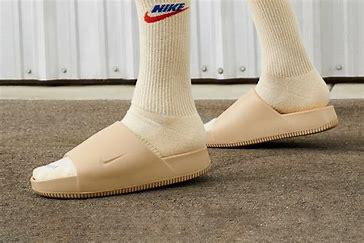
Brand: Nike
Model: Calm